Mano Po 2: My Home

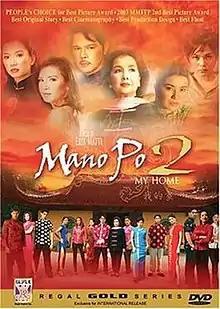
DVD cover

Mano Po 2: My Home is a 2003 Filipino drama film directed by Erik Matti. It is the second installment of the "Mano Po" film series, followed by "Mano Po" (2002). It stars Susan Roces in the leading role. It was also the first "Mano Po" film that was not directed by Joel Lamangan. It was one of the official entries to the 2003 Metro Manila Film Festival and garnered five awards.